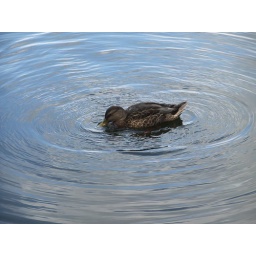
A duck in the lake at Wollaton Park.